Phitsanulok province

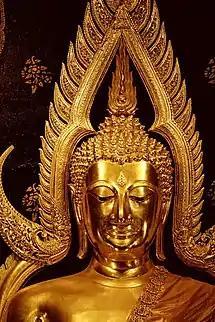
Phra Phuttha Chinnarat

As of 2019 the population of Phitsanulok was 95% Buddhist with some 328 Buddhist temples and 272 "samnak song" (houses of monks that are not officially registered) in the province.